Hail to Pitt

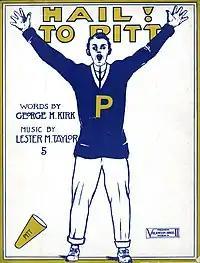
Sheet music cover for a 1910 printing of "Hail to Pitt"

"Hail to Pitt" is the most traditional of various fight songs of the University of Pittsburgh. Lyrics were written by George M. Kirk (Col. 1913) and music by Lester Milton Taylor (Eng. 1912), both of whom were members of the Beta Theta chapter of Sigma Chi at Pitt. The first performance of this song was in a production of the Cap and Gown Club, a student musical theatre company, titled "Here and There" in the spring of 1910. Kirk himself sung the performance of his song during this production which took place in the Carnegie Music Hall, in what was the first school year that the university had relocated to the Oakland section of Pittsburgh and the second academic year after the university changed its name from the Western University of Pennsylvania. The lyrics subsequently appeared, along with other fight songs, prior to the 1910 football season in the "First Annual Football Year Book" and the words and music were printed by Volkwein's Music and the song was copyrighted. Kirk, who served as a Pitt cheerleader for three years, helped push for the song's use as the Pitt fight song. However, by the 1930s, the song's popularity led to issues with its use on radio broadcasts of games involving the school's successful football team. Because Pitt did not own the copyright to the song, permission for its use had to be obtained from the copyright owners prior to any broadcast. This led the university to commission and adopt a new song, the "Victory Song", to which the university owned the copyright and could freely grant permission for its use. However, "Hail to Pitt" continued to be performed and survived as the university's primary musical number.